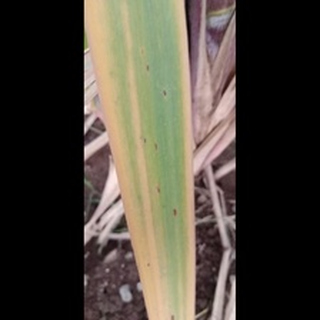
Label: sugarcane_yellow_leaf_disease